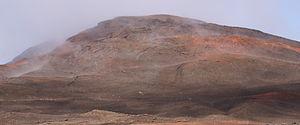
Piton Chisny vu du Demi-Piton
Le piton Chisny est un édifice volcanique appartenant au massif du Piton de la Fournaise, sur l'île de La Réunion. Il culmine à 2 440 mètres d'altitude et domine d'environ 200 mètres le plateau environnant. L'éruption strombolienne dont il est issu, s'est produite il y a environ 1 000 ans. Ses projections ont recouvert de scories la plaine des Sables et ont donné à celle-ci son actuel aspect désertique et « lunaire ». Les ultimes bouches d'émission du piton Chisny se trouvent au pied du piton, à l'est, et sont appelées « cratères Aubert de la Rüe ».